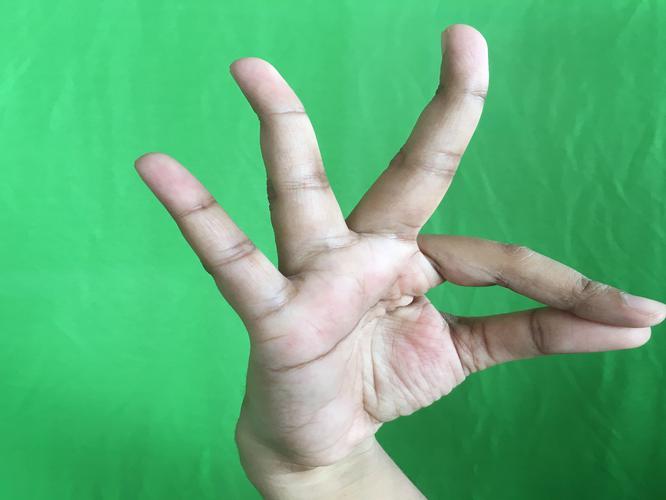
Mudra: Hamsasyam
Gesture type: single_hand